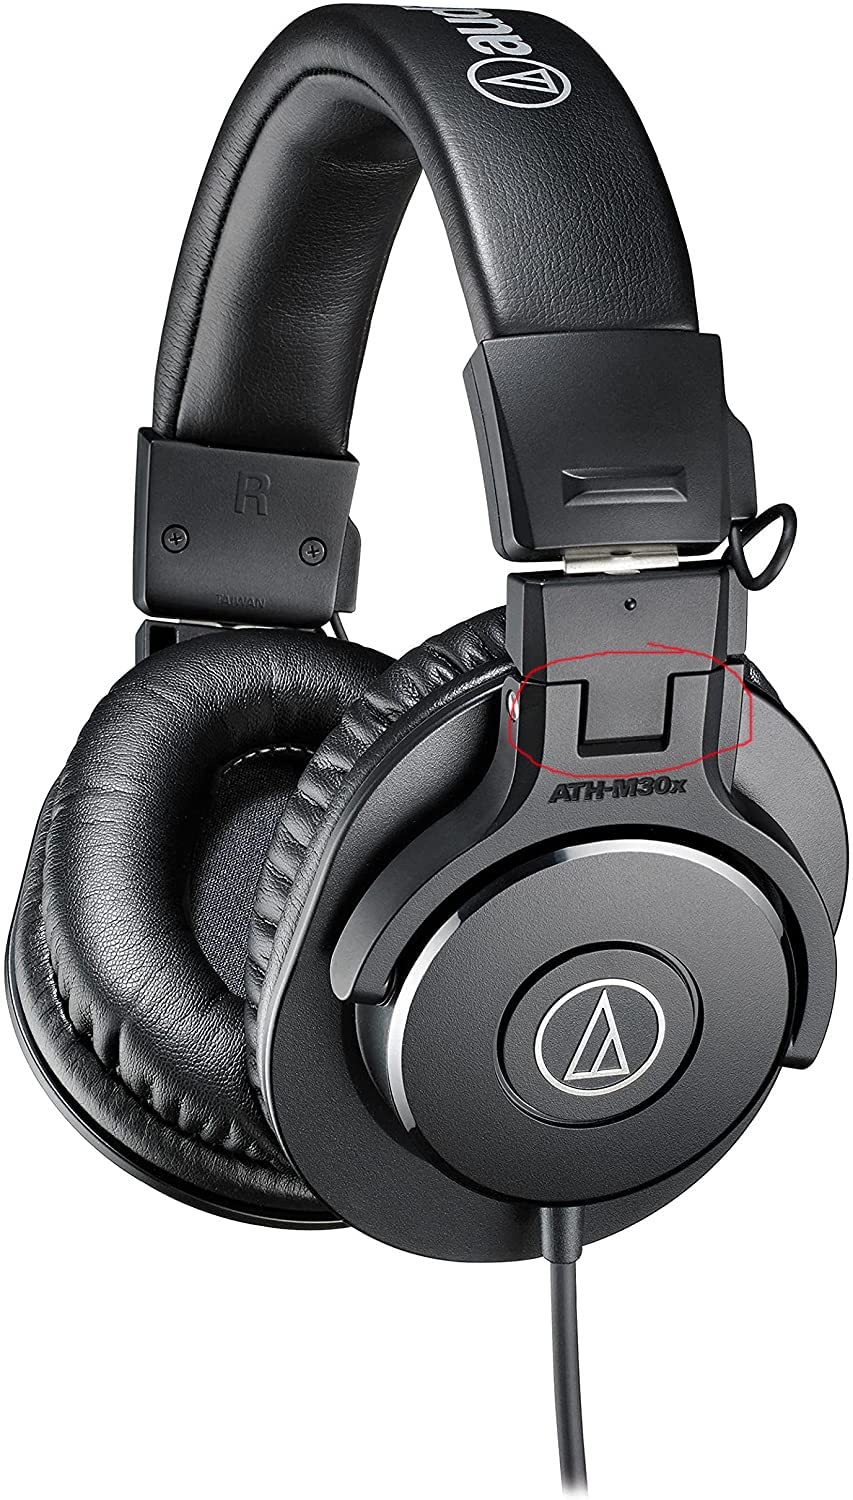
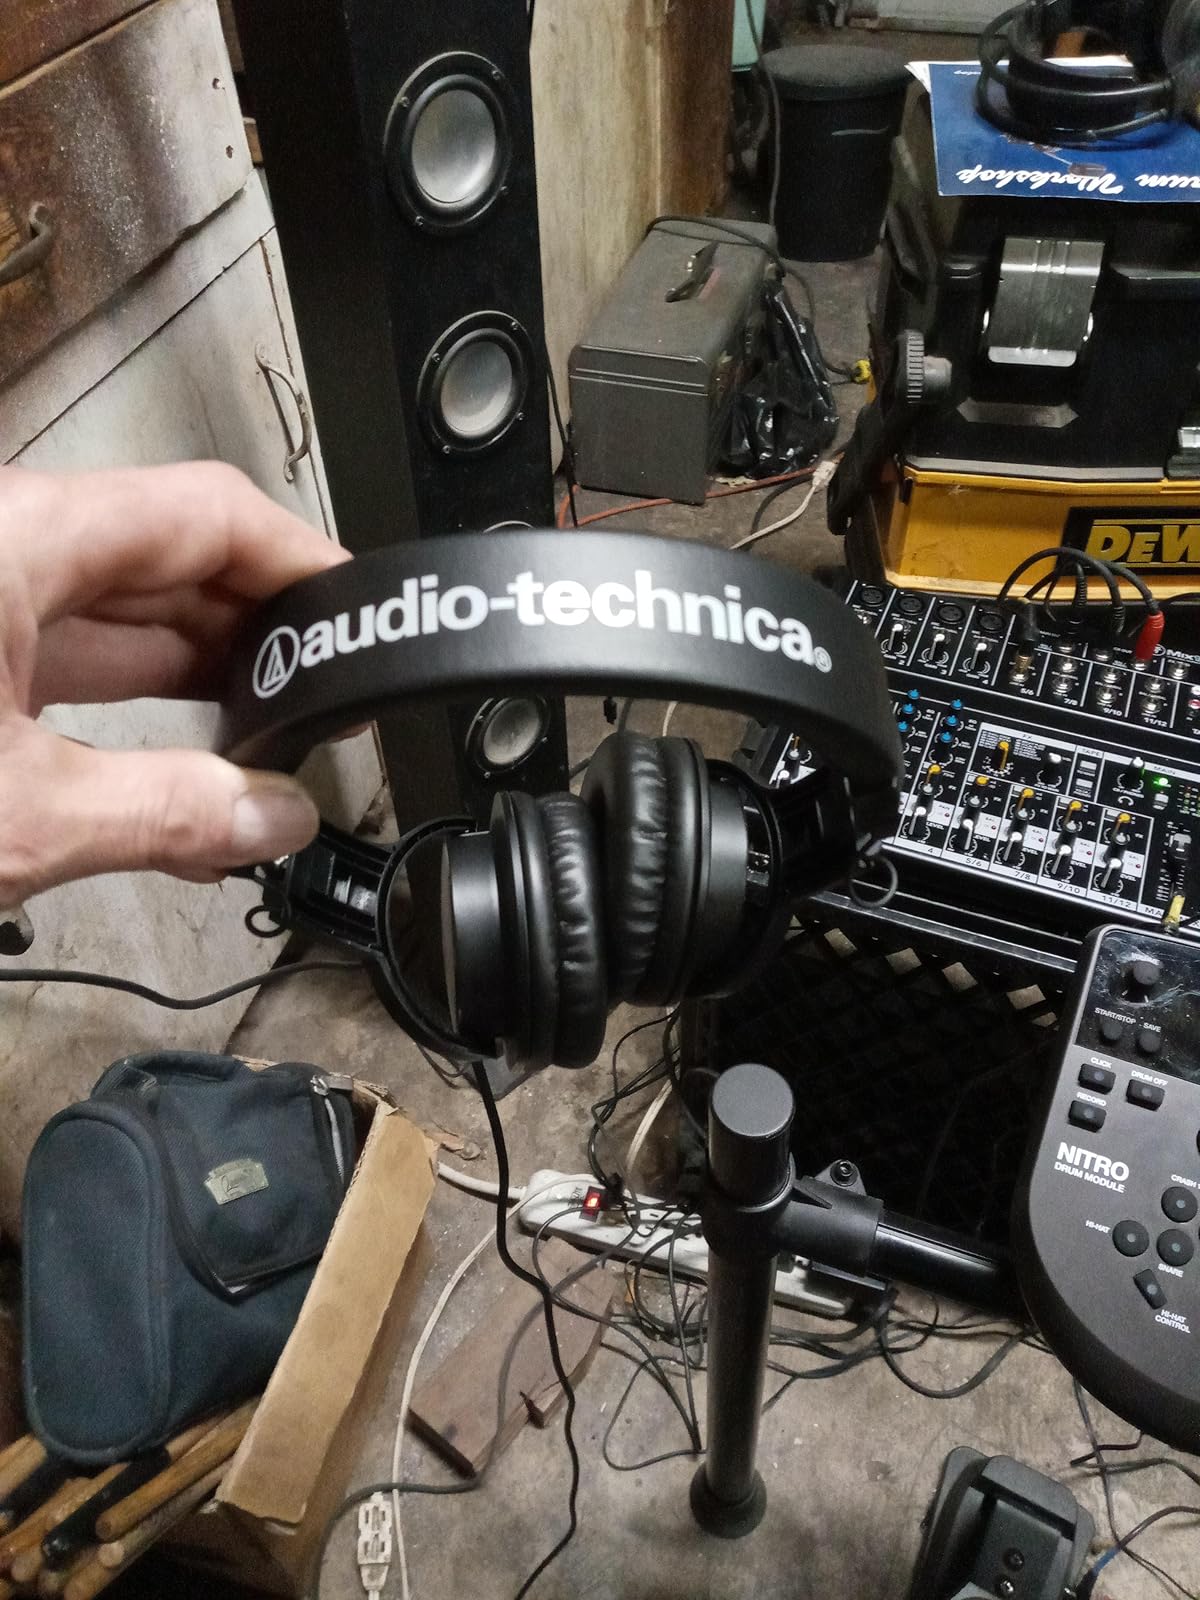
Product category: headphones
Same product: no